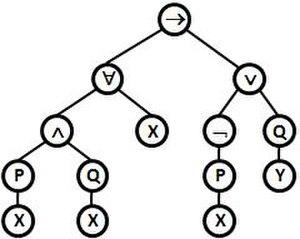
L'arbre correspondant à une formule logique du premier ordre